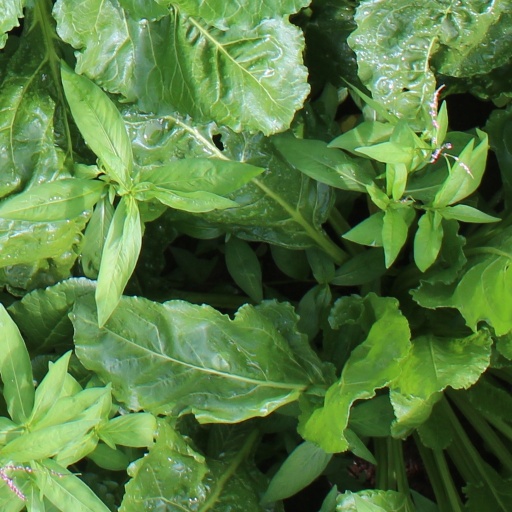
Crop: sugar beet